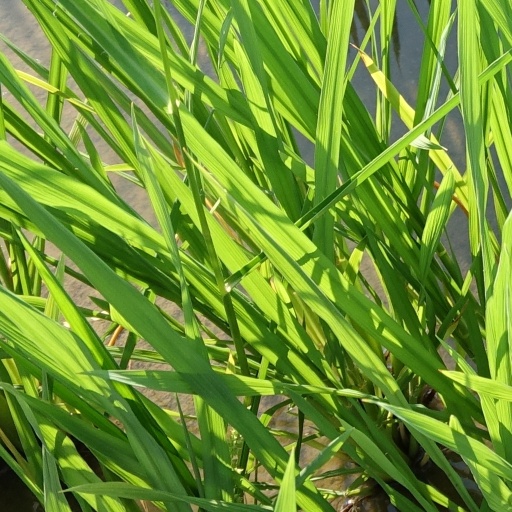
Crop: rice